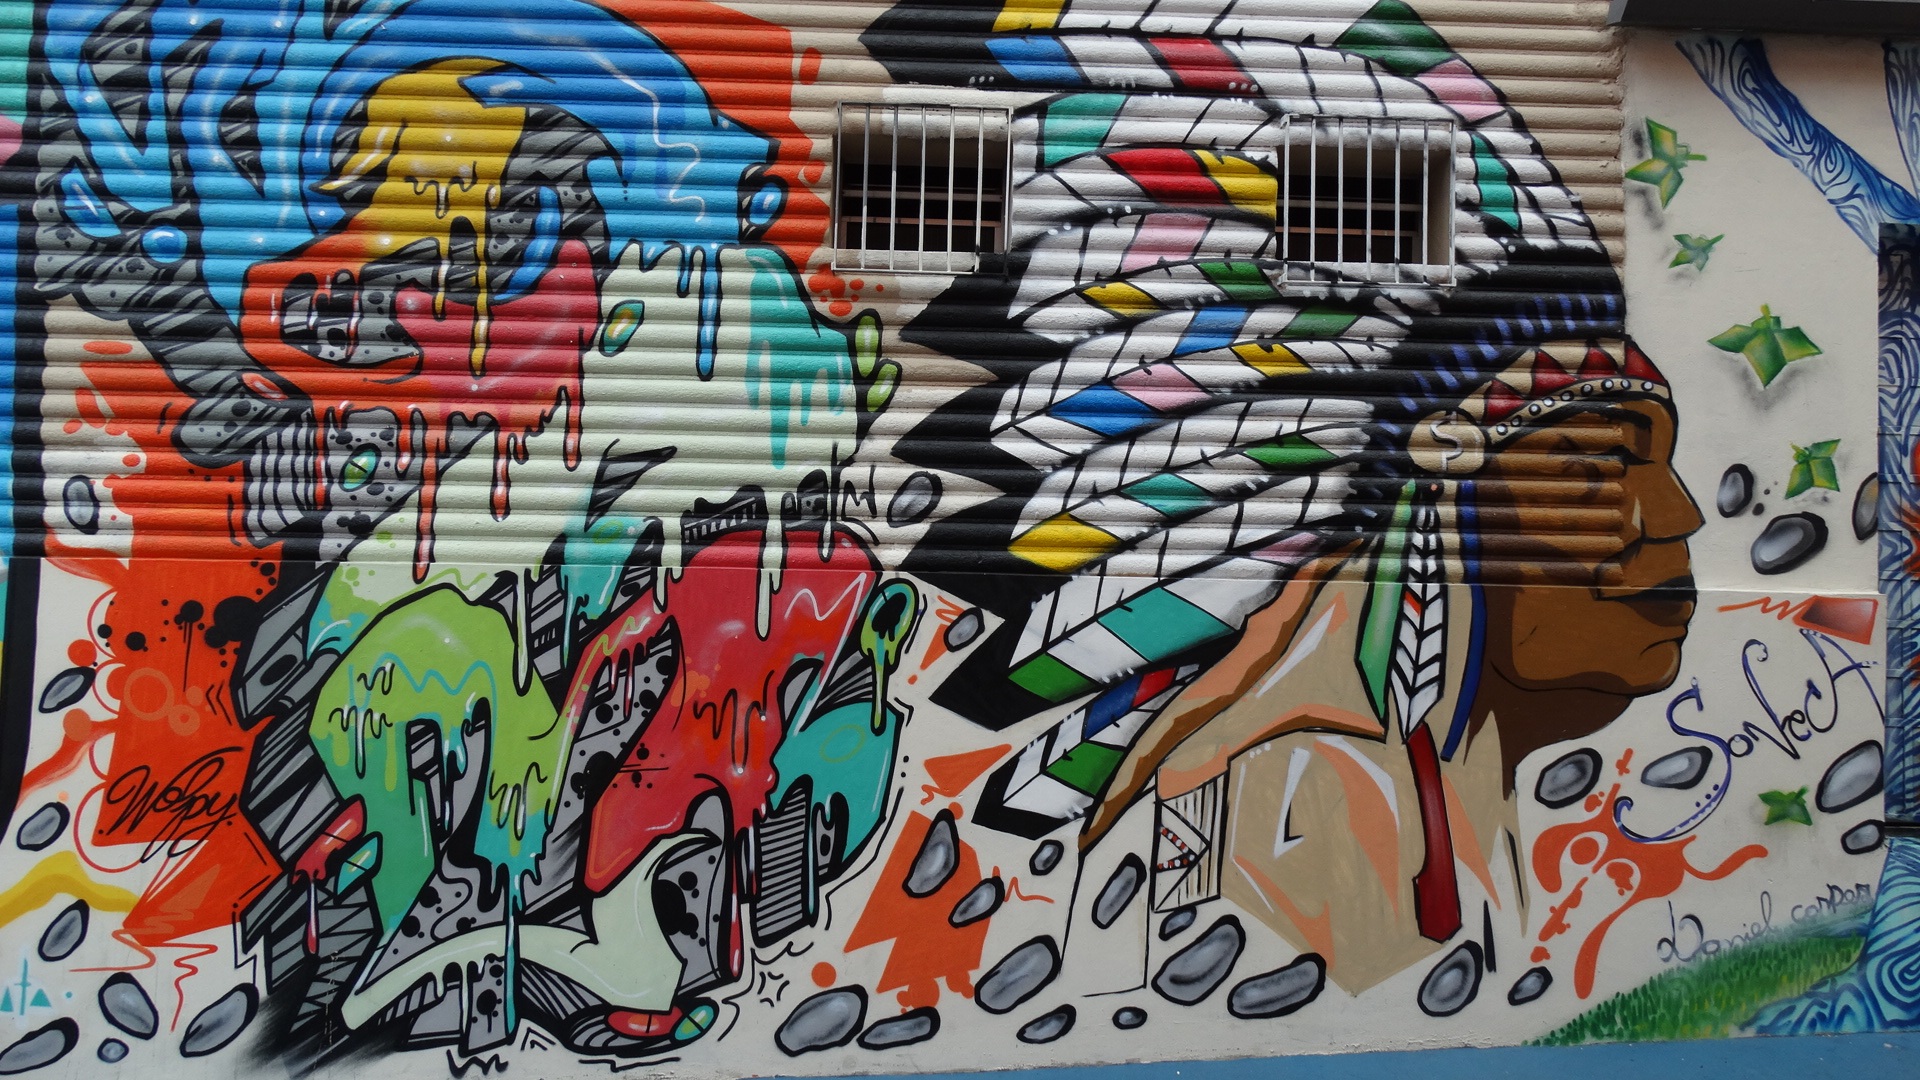
urban, graffiti, painting, street art, art, drawing, mural, graphite, modern art